Philippines Open International Championships

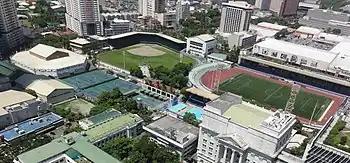
The Rizal Memorial Sports Complex, Manila. Center left and below the baseball field is the Rizal Memorial Tennis Center with the Rizal Memorial Coliseum indoor venue adjacent to the outside tennis courts this was the location of these championships

In 1906 the Manila (Philippine Islands) Lawn Tennis Association was founded. In 1913 it became the Philippine Lawn Tennis Association formally incorporated in 1920. In 1936 it joined the International Lawn Tennis Federation. In 1920 PhilLTA organised the first International Championships of the Philippines.